Siege of Constantinople (674–678)

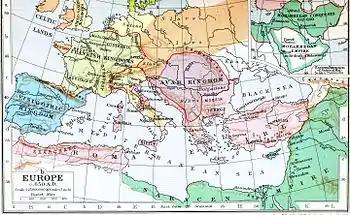
Europe, the Byzantine Empire and the Umayyad empire c. 650

Following the disastrous Battle of the Yarmuk in 636, the Byzantine Empire withdrew the bulk of its remaining forces from the Levant into Asia Minor, which was shielded from the Muslim expansion by the Taurus Mountains. This left the field open for the warriors of the nascent Rashidun Caliphate to complete their conquest of Syria, with Egypt too falling shortly after. Muslim raids against the Cilician frontier zone and deep into Asia Minor began as early as 640, and continued under Mu'awiya, then governor of the Levant. Mu'awiya also spearheaded the development of a Muslim navy, which within a few years grew sufficiently strong to occupy Cyprus and raid as far as Kos, Rhodes and Crete in the Aegean Sea. Finally, the young Muslim navy scored a crushing victory over its Byzantine counterpart in the Battle of the Masts in 655. Following the murder of Caliph Uthman and the outbreak of the First Muslim Civil War, Arab attacks against Byzantium stopped. In 659, Mu'awiya even concluded a truce with Byzantium, including payment of tribute to the Empire.